The Last Face

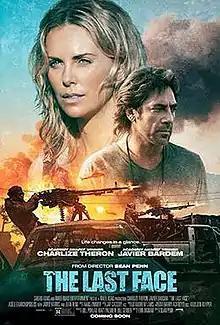
Theatrical release poster

The Last Face is a 2016 American drama film directed by Sean Penn and written by Erin Dignam. The film stars Charlize Theron, Javier Bardem, Adèle Exarchopoulos, and Jean Reno. It was selected to compete for the Palme d'Or at the 2016 Cannes Film Festival, debuting to generally poor reviews. The film was released on DirecTV on June 29, 2017, before being released on video on demand and in theaters on July 28, 2017, by Saban Films.